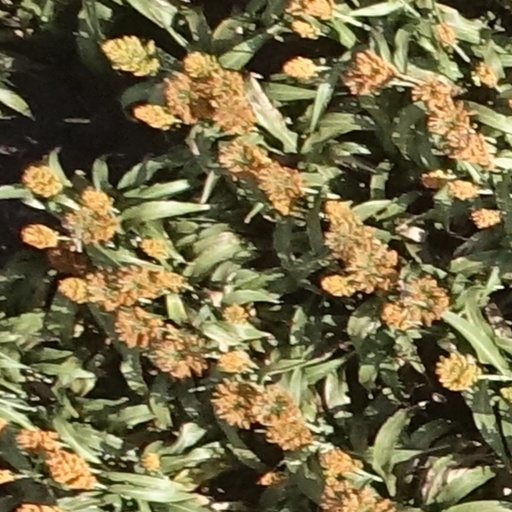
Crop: sorghum